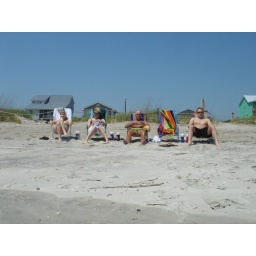
My vacation to our beach house on Oak Island in North Carolina.